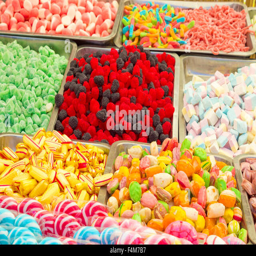
a lot of colorful candies